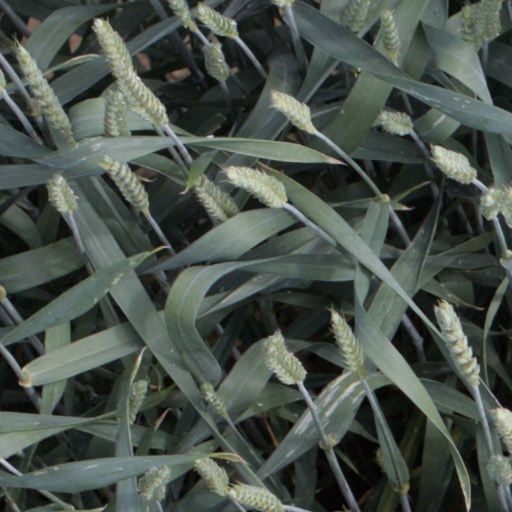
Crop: wheat